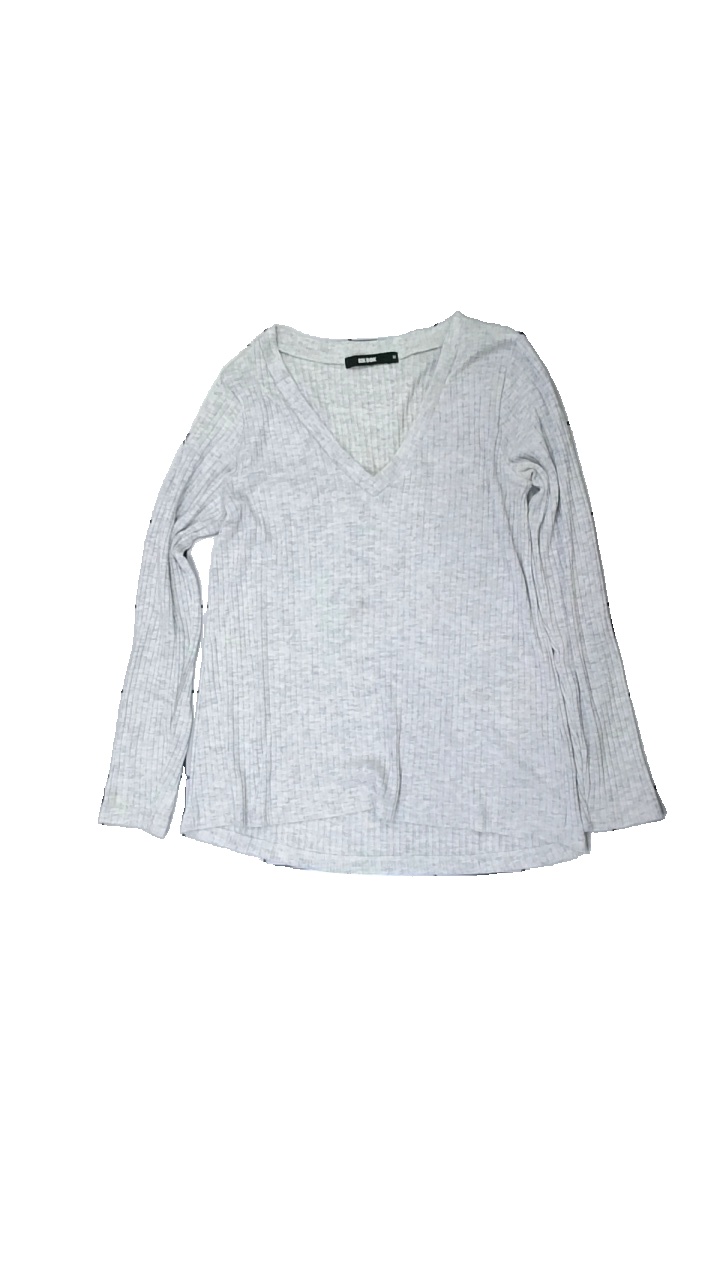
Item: Top (Ladies)
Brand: Bikbok
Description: grå långärmad tröja, lätt nopprig över hela
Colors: Grey
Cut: Regular
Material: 68% polyester 32% cotton
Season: All
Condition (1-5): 4
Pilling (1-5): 4
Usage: Reuse
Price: <50